Traditional Wushu Federation of Armenia

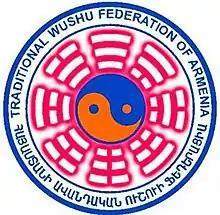
Traditional Wushu Federation of Armenia logo

The Traditional Wushu Federation of Armenia, is the regulating body of wushu in Armenia, governed by the Armenian Olympic Committee. The headquarters of the federation is located in Yerevan.